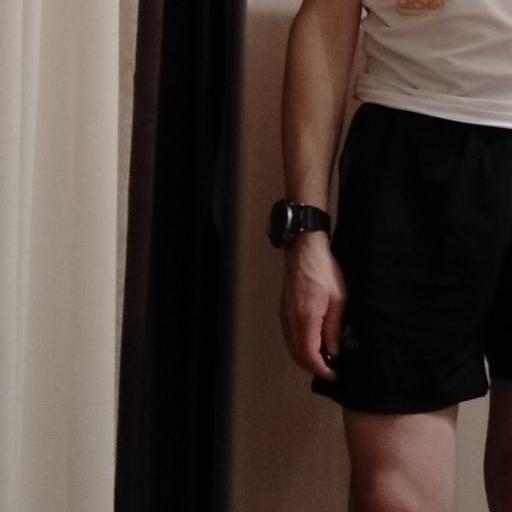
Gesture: no_gesture